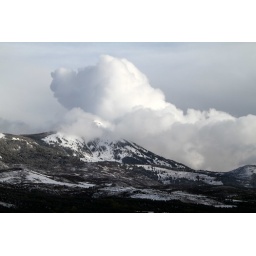
A cloud that resembles a bear hangs over Mt. Lamborn on the Western Slope of Colorado.